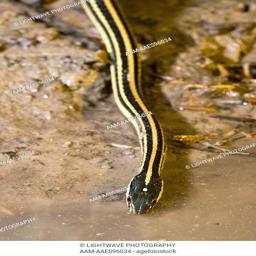
Animal: snakes